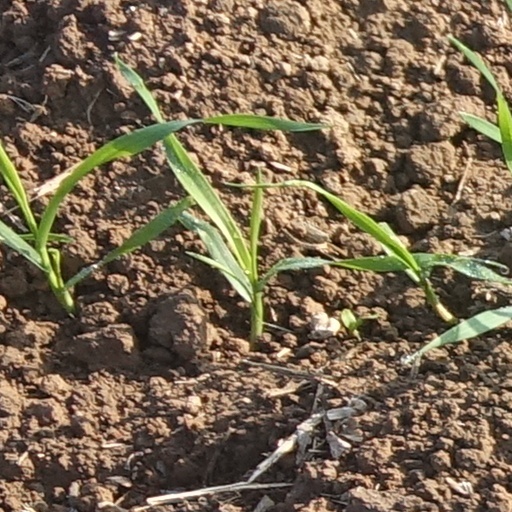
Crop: wheat